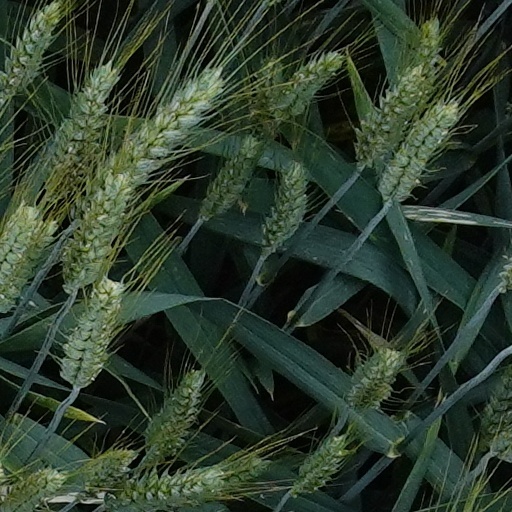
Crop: wheat